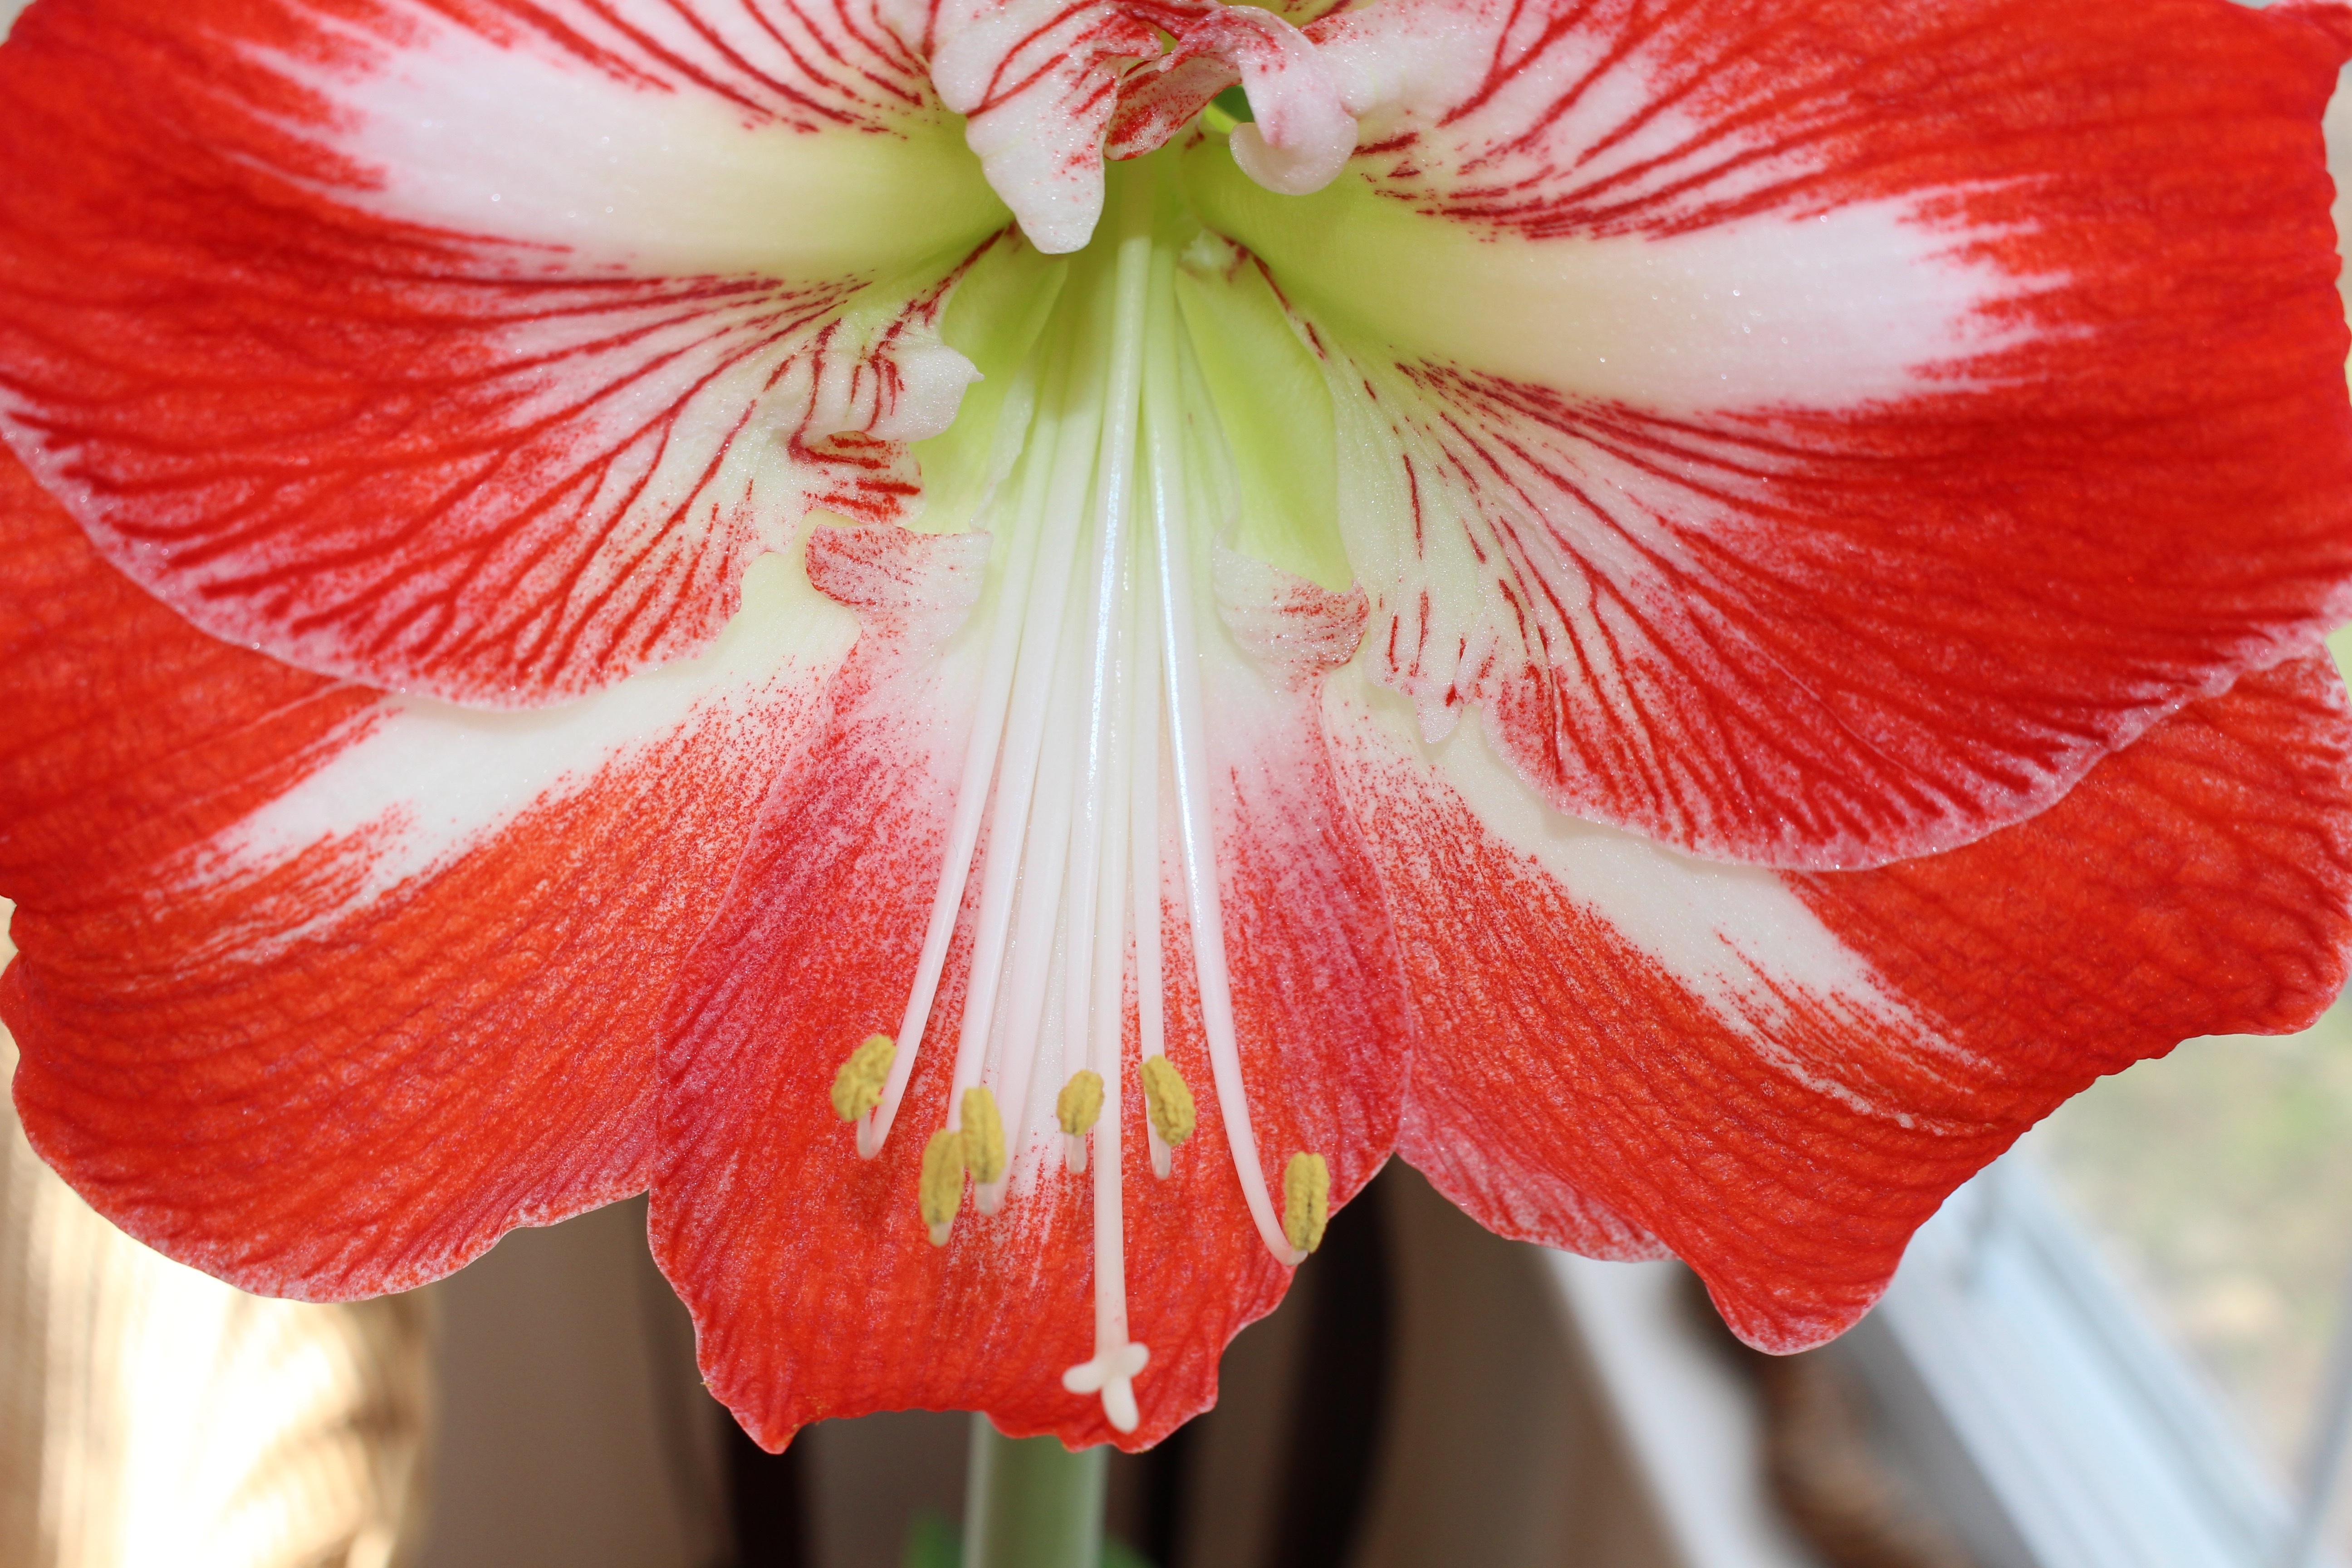
nature, plant, flower, petal, bloom, red, tropical, blooming, pink, flora, bright, exotic, hibiscus, vibrant, flowering plant, hibisceae, hippeastrum, plant stem, land plant, amaryllis belladonna